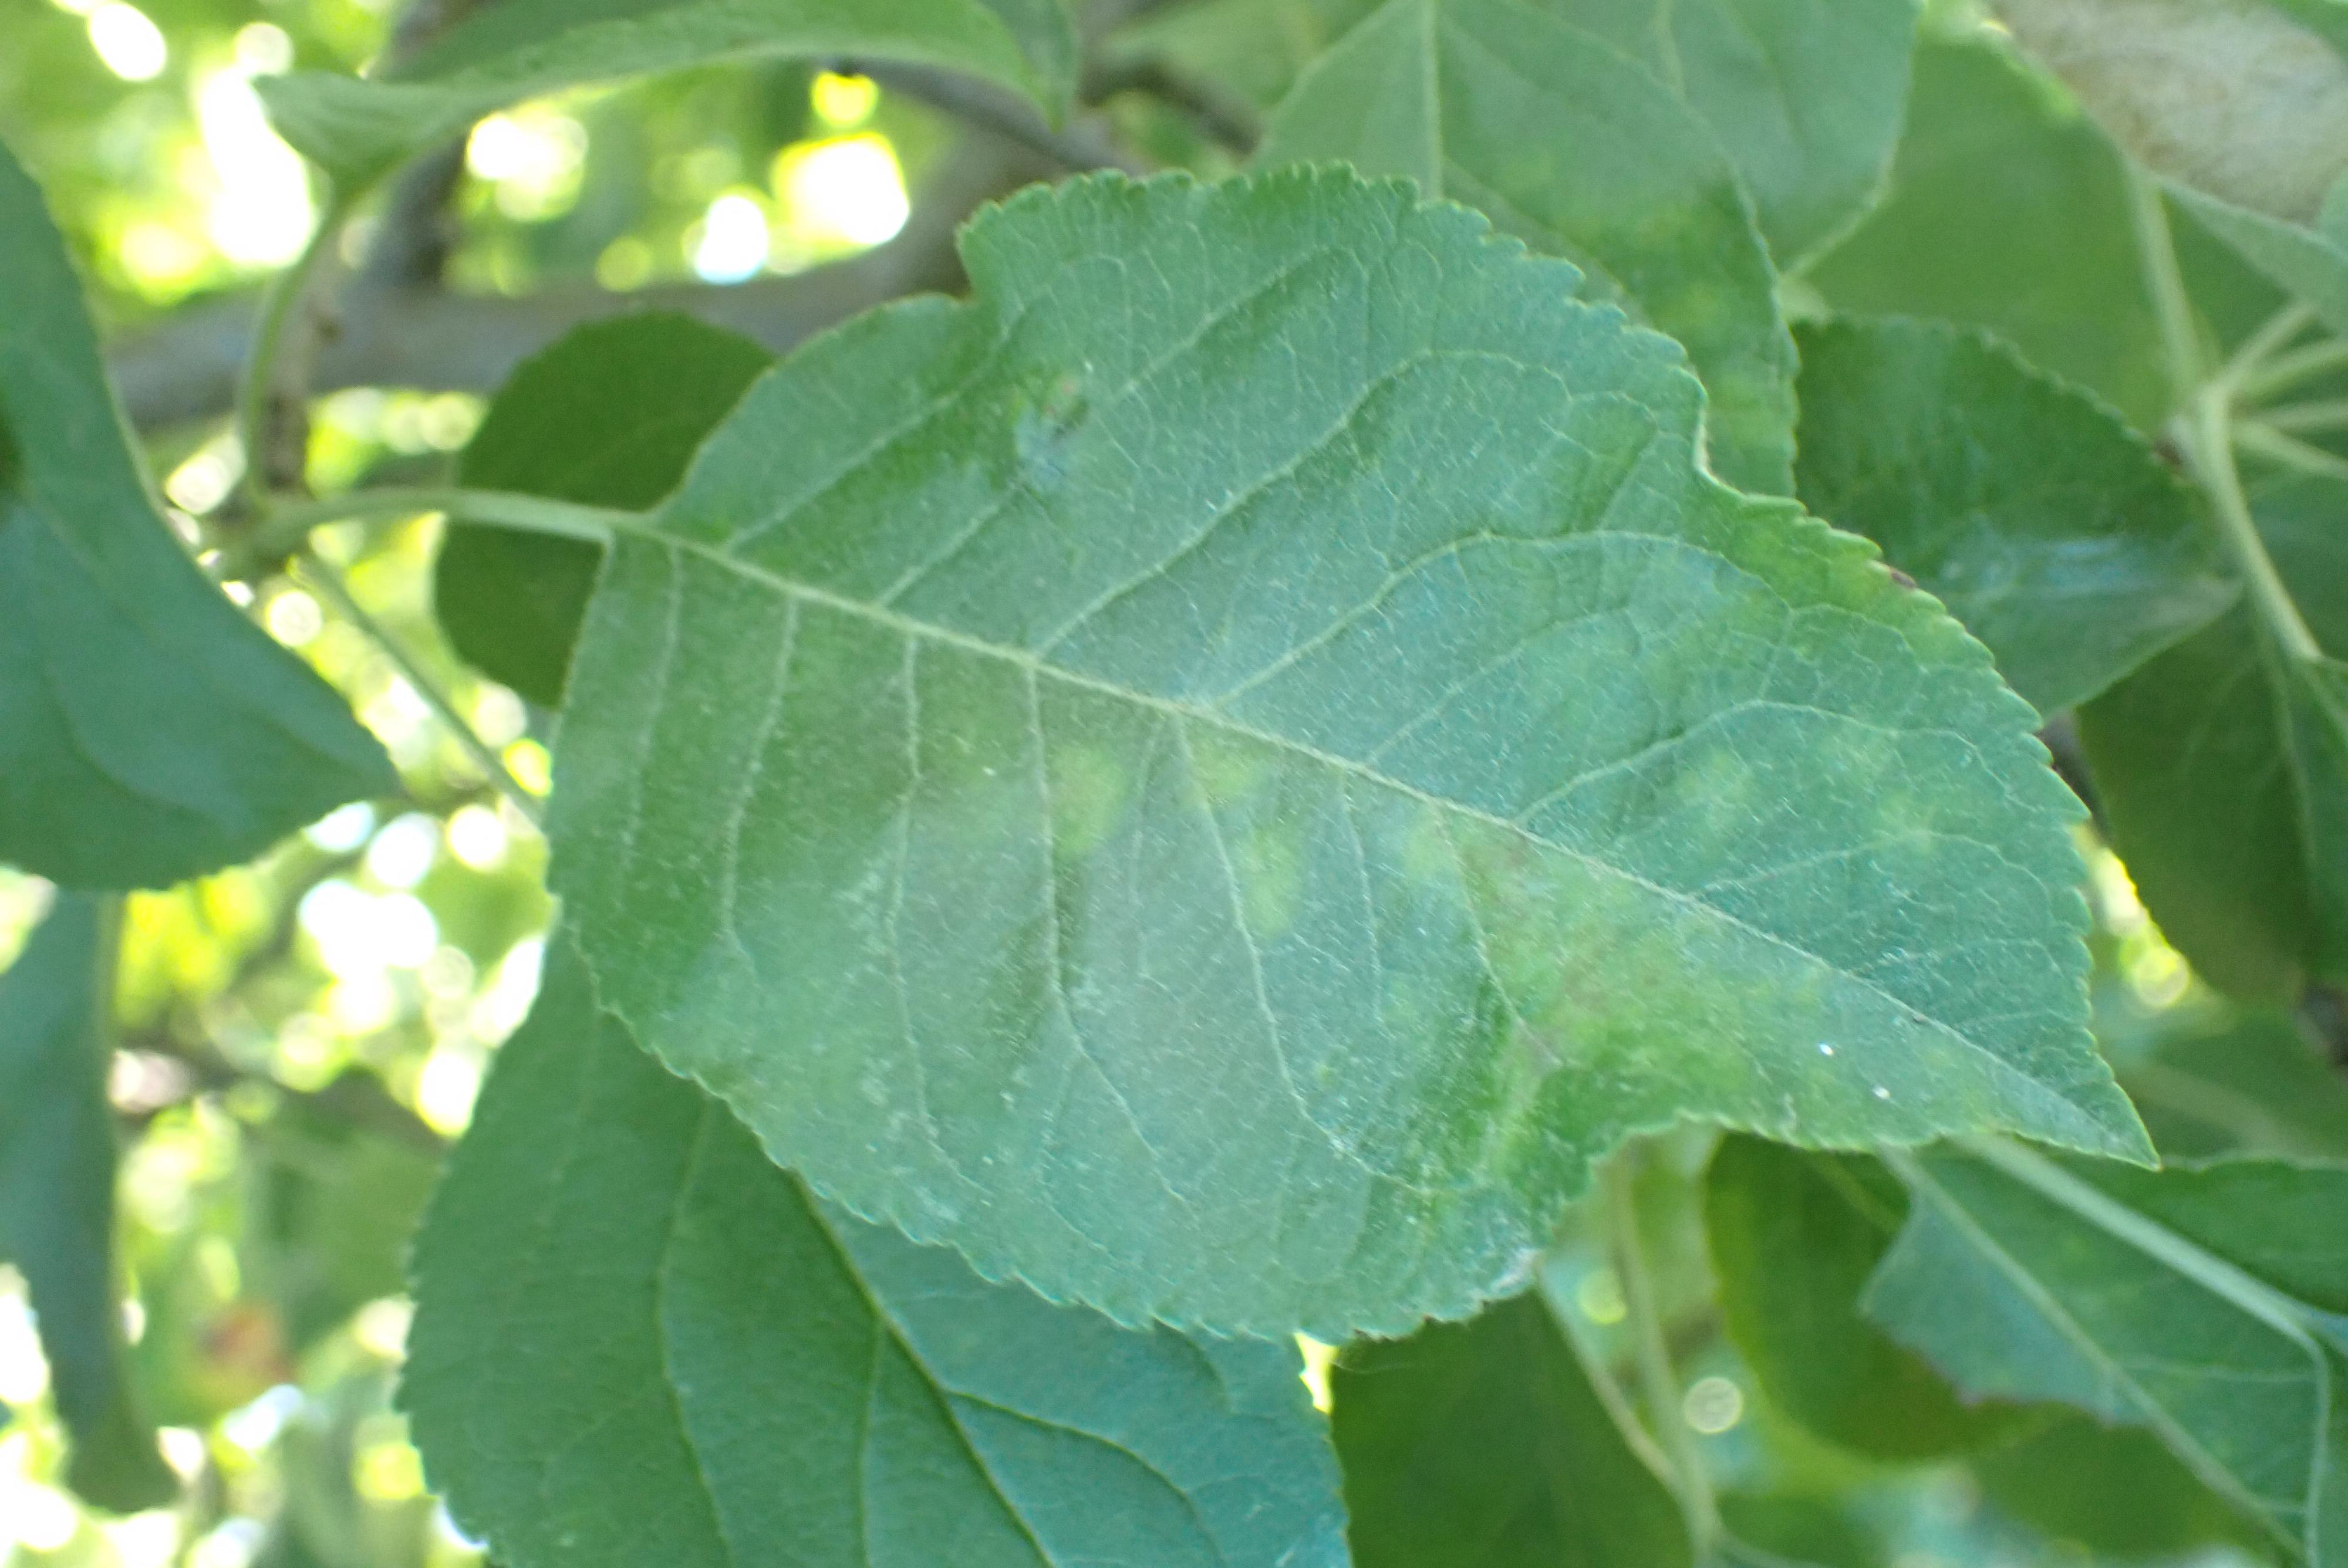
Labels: scab